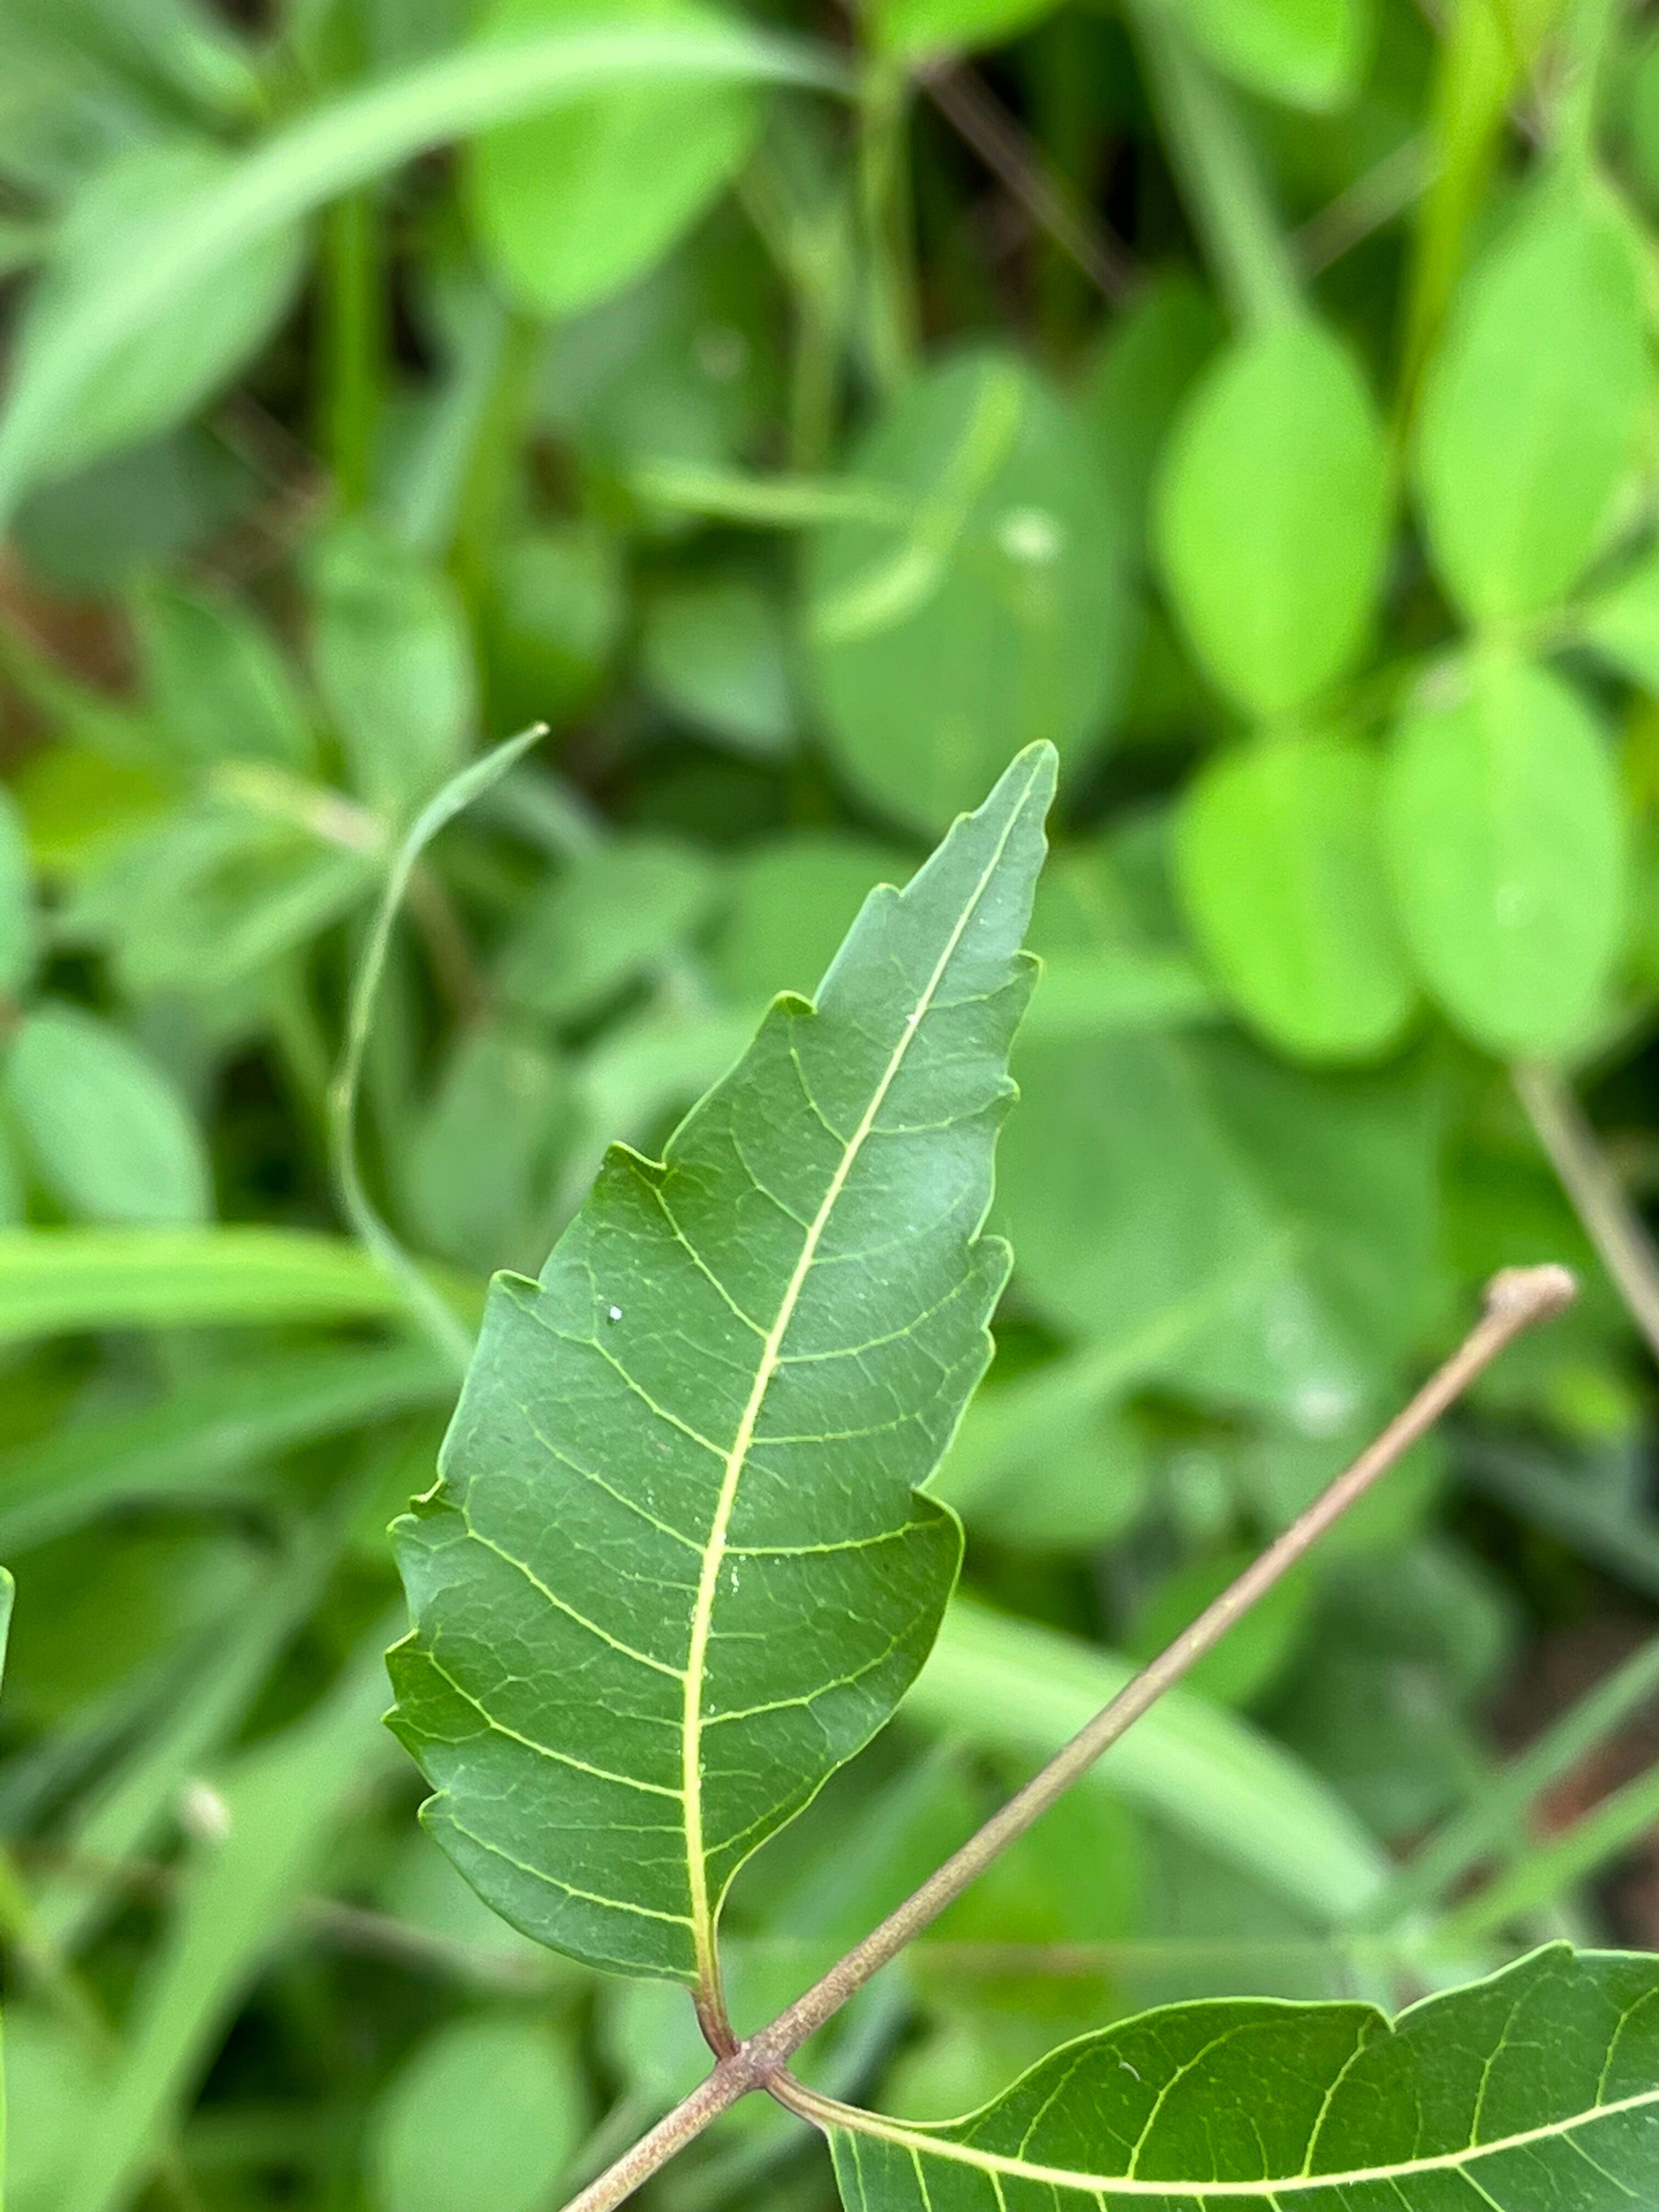
Plant species: azadirachta-indica